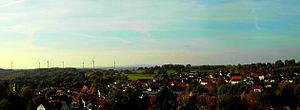
Schlüchtern est une ville allemande située dans le land de la Hesse et l'arrondissement de Main-Kinzig.